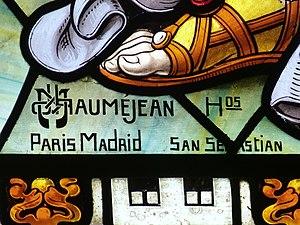
Mauméjean est la signature en nom collectif de maîtres-verriers et mosaïstes, dont les activités se déroulent, dans leurs ateliers, sur trois générations.